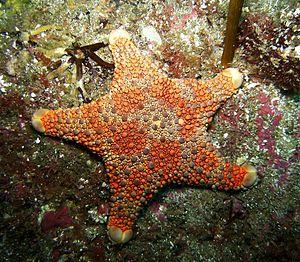
Les Asterodiscides forment un genre d'étoiles de mer de la famille des Asterodiscididae.
Les Valvatida constituent un ordre d'étoiles de mer.
Les Asterodiscididae forment une famille d'étoiles de mer de l'ordre des Valvatida.